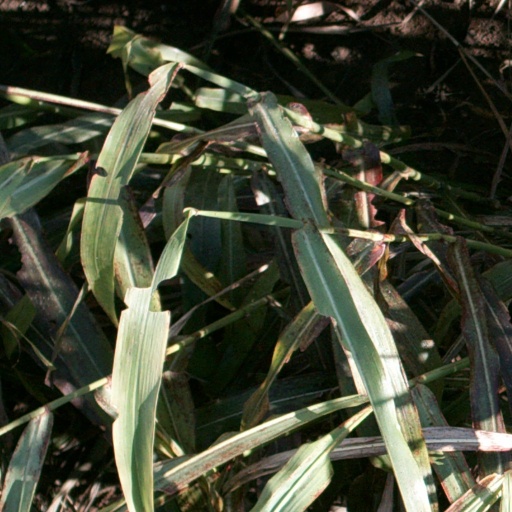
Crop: sorghum